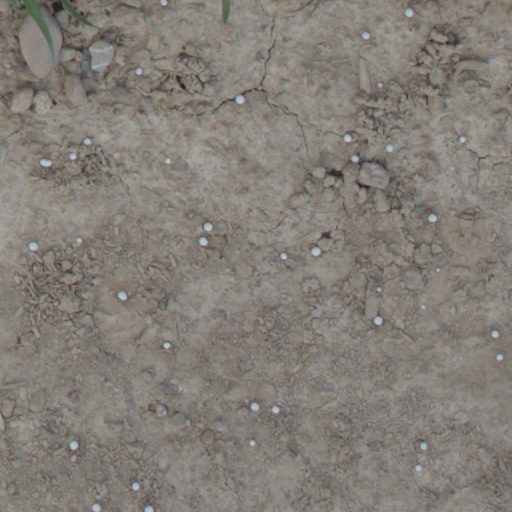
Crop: wheat